Boruto: Naruto Next Generations episodes 1–52

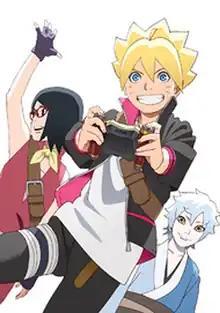
Cover of the first home media box set release of the series featuring Sarada Uchiha, Boruto Uzumaki and Mitsuki.

"" is a Japanese anime series based on the manga series of the same name and is a spin-off of and sequel to Masashi Kishimoto's "Naruto". It is produced by Pierrot and broadcast on TV Tokyo. The anime is directed by Noriyuki Abe (#1–104), and Hiroyuki Yamashita (#1–66) and is written by Makoto Uezu (#1–66). Former manga writer Ukyō Kodachi supervised the story until episode 216 And after that the Manga will be written by Masashi Kishimoto itself.